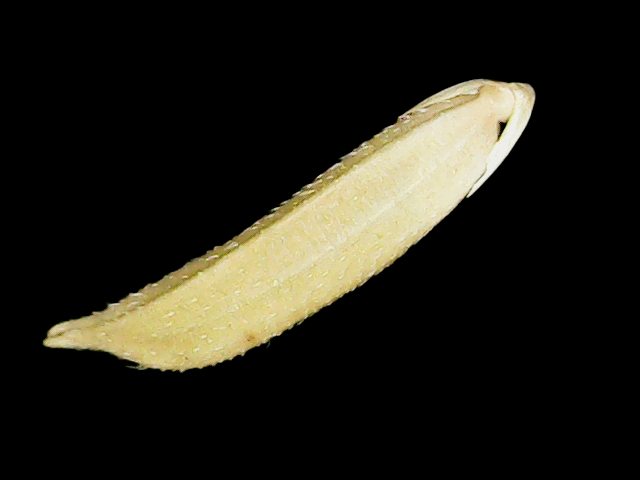
Rice variety: Binadhan25